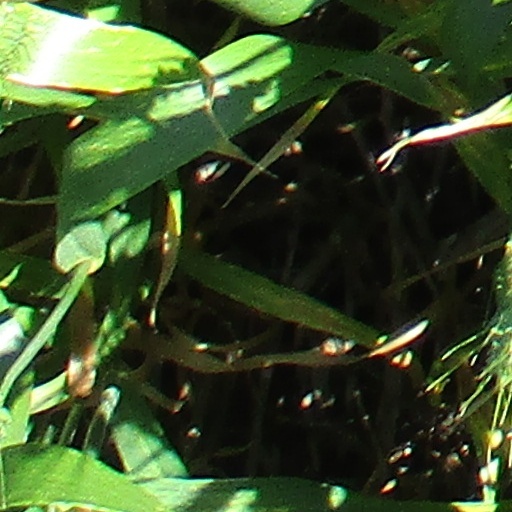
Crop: wheat